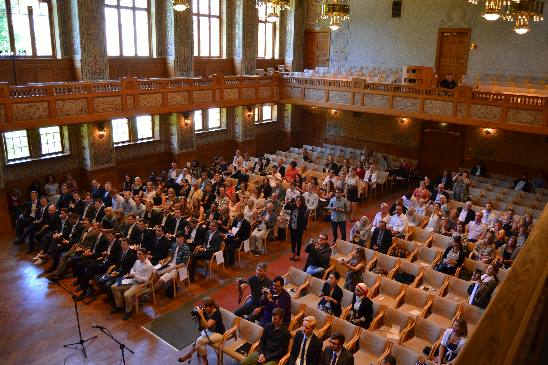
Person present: Yes